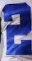
Number: 2